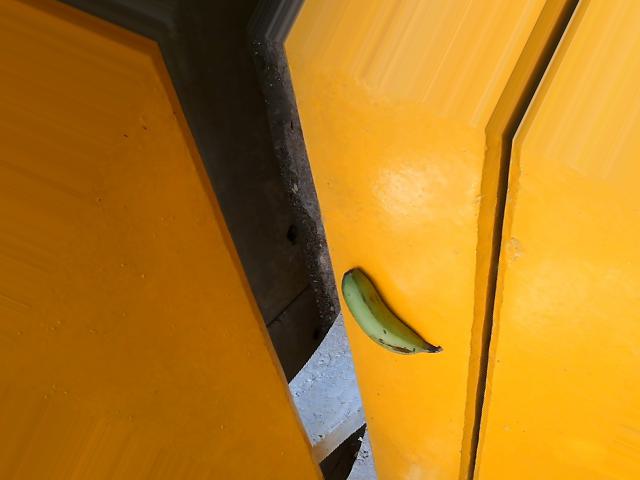
Label: Raw_Banana